Blaine faction

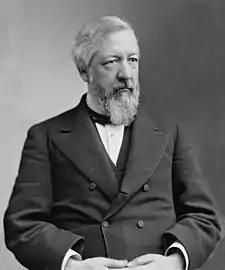
Portrait of James G. Blaine by the Brady-Handy Photograph Collection.

The Blaine faction, also known as the Blaine section, was a political organization of Republicans in the United States during the presidency of Rutherford B. Hayes who coalesced around Maine U.S. senator James G. Blaine. Forming a coalition with the conservative Stalwart wing during the era, they opposed civil service reform, as well as the conciliatory actions of the Hayes administration towards the South. Blaine himself would vote with Stalwarts in opposition to President Hayes' reform efforts, siding with Conkling's faction in December 1877 when voting against the nomination of Theodore Roosevelt Sr., to become New York Custom of Collectors.